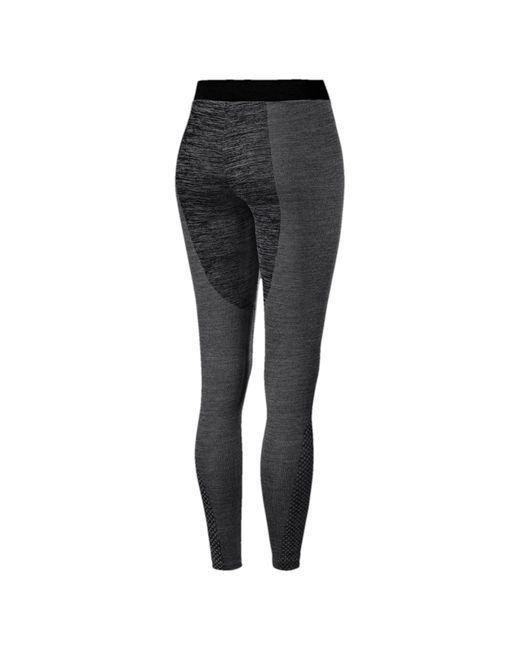
Slim Fit graue Sportbekleidung Leggings für Damen